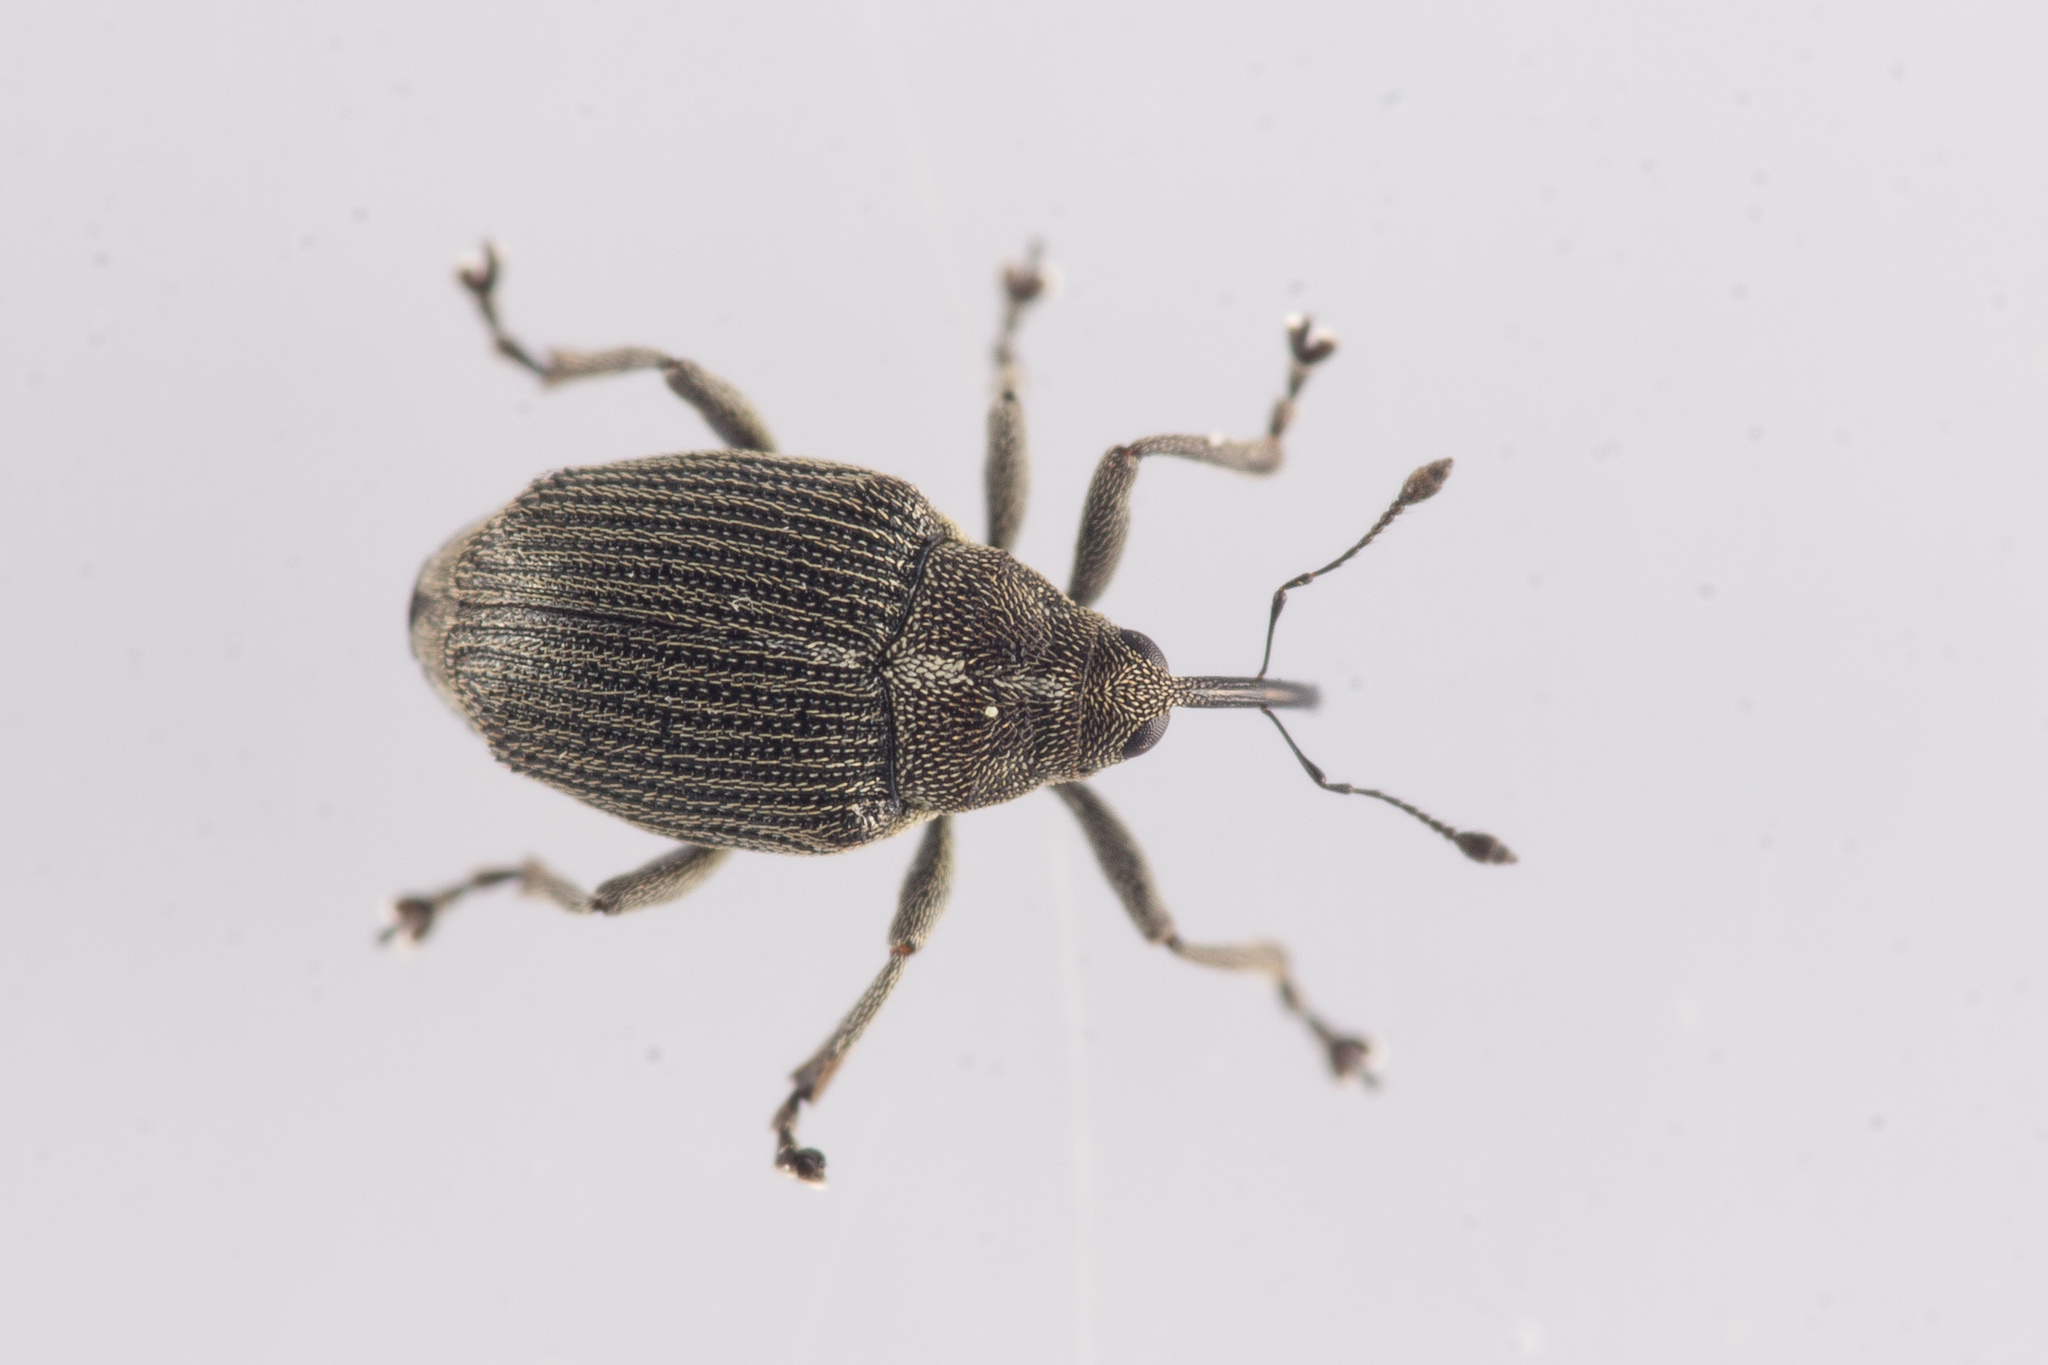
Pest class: Cabbage_seedpod_weevil